Rip Van Winkle

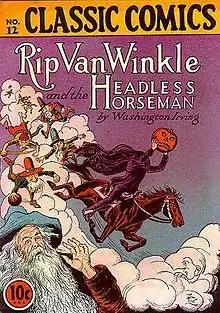
"Classics Illustrated" issue #12

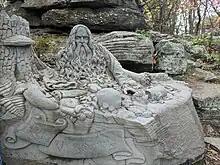
A sculpture of Rip Van Winkle located near the summit of Hunter Mountain Ski Resort

There is a statue of Rip Van Winkle in Irvington, New York. A sculpture of Rip Van Winkle can also be found near the summit of the Hunter Mountain Ski Resort in the Catskills. There is also a statue on Main Street in Catskill, NY.